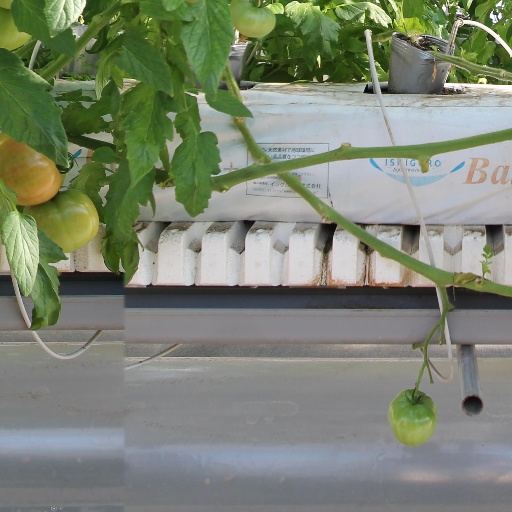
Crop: tomato